Saving All My Love for You

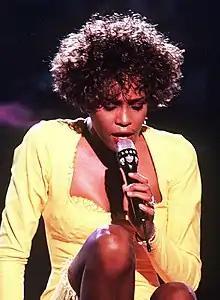
Houston performing the song during her HBO-televised concert "Welcome Home Heroes with Whitney Houston"

"Saving All My Love for You" received critical acclaim. Stephen Thomas Erlewine of AllMusic picked the song as a highlight on the album, writing that the song "burns slowly and seductively." Dave Heaton of "PopMatters" praised Houston for "singing as 'the other woman', ratcheting up the drama without overdoing it." Liam Lacey of "The Globe and Mail" wrote that "Saving All My Love for You", "Greatest Love of All" and "Hold Me" "are some of the loveliest pop singing on vinyl since the glory days of Dionne Warwick." "Sputnikmusic" called it "the sexiest, most romantic song on the record." Brad Wete of "Vibe" called it "goliath", writing that the song "was a fresh serving of precocious talent compared to 1985's mildly flavored R&B bluffet." "Los Angeles Times" praised her vocal performance, writing that, "it should mean a cinch Grammy nomination."